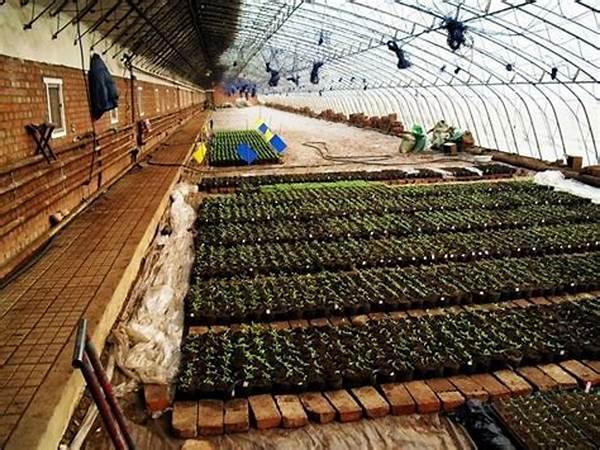
Shamba kubwa lililopo ndani ya chafu ambapo kuna sufuria nyingi nyeusi, kila moja ikiwa na mazao ndani yake. Hapo kumewekwa mbao chini ili kutunza maji kwa ajili ya mimea na kuna mfumo maalumu kwa ajili ya kupitiaha maji kwenye kila mzizi.